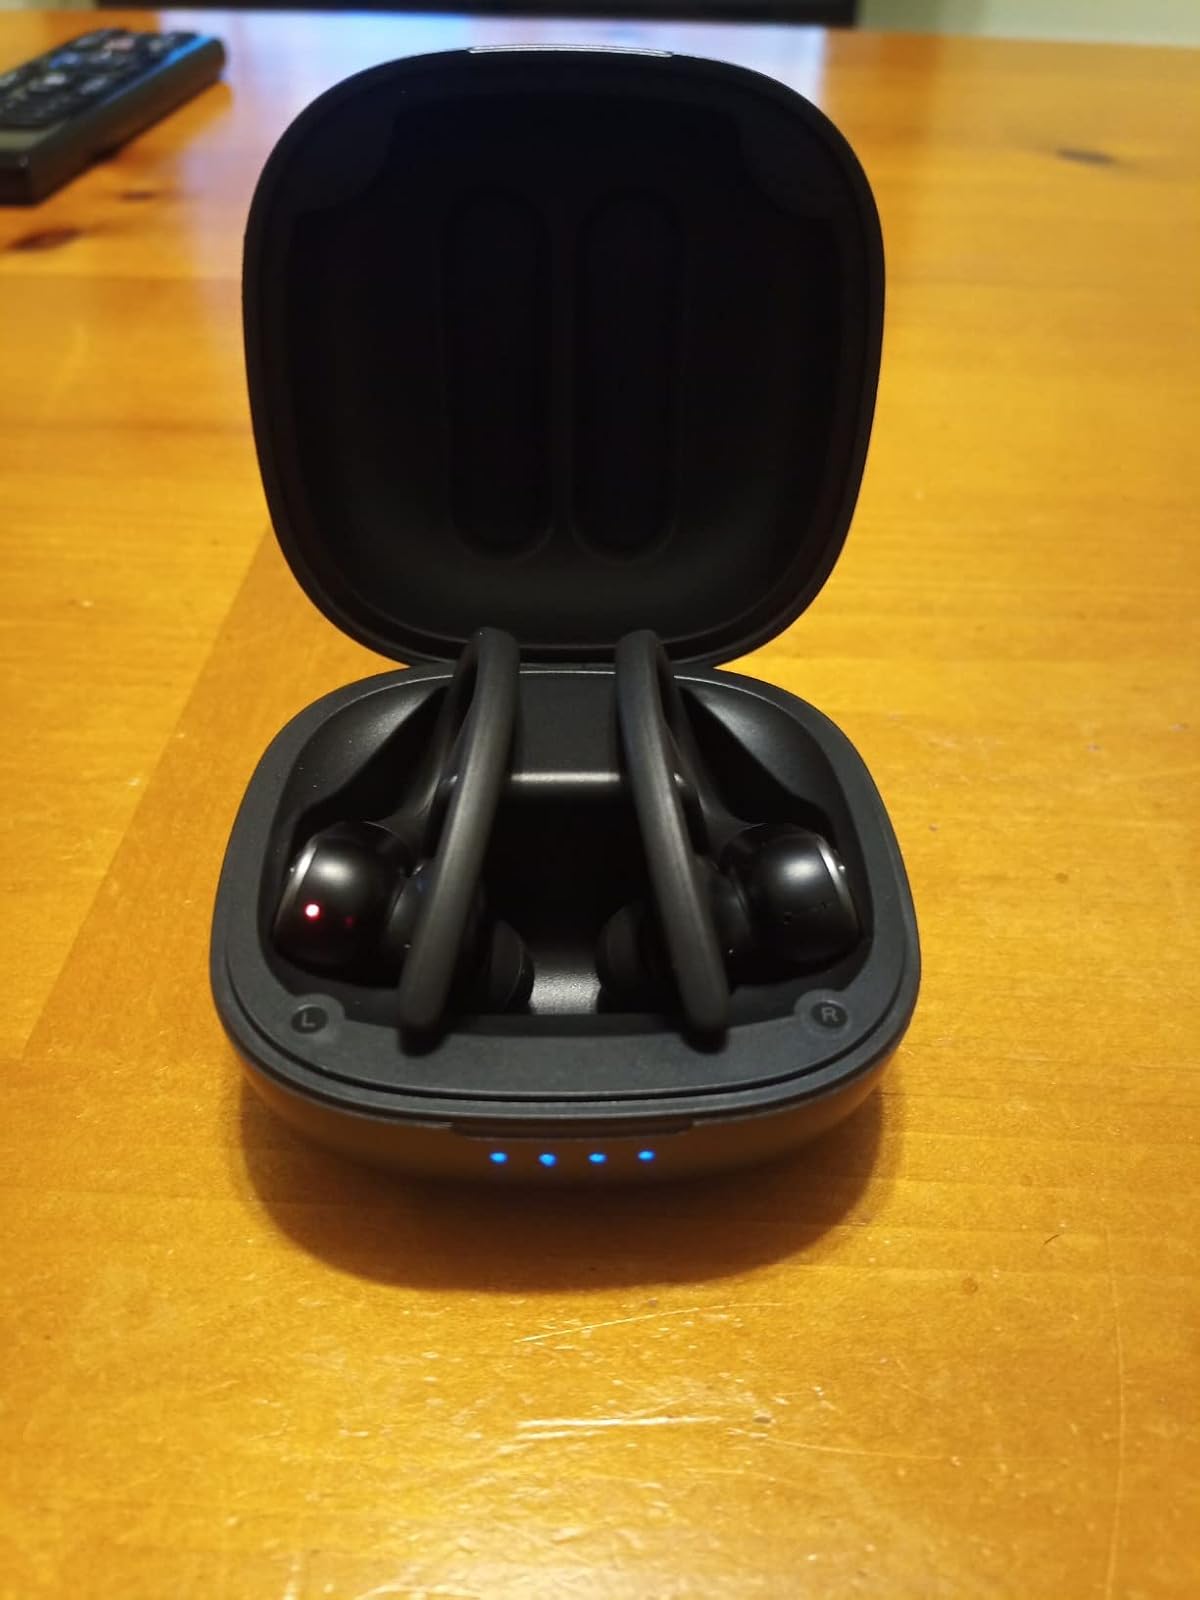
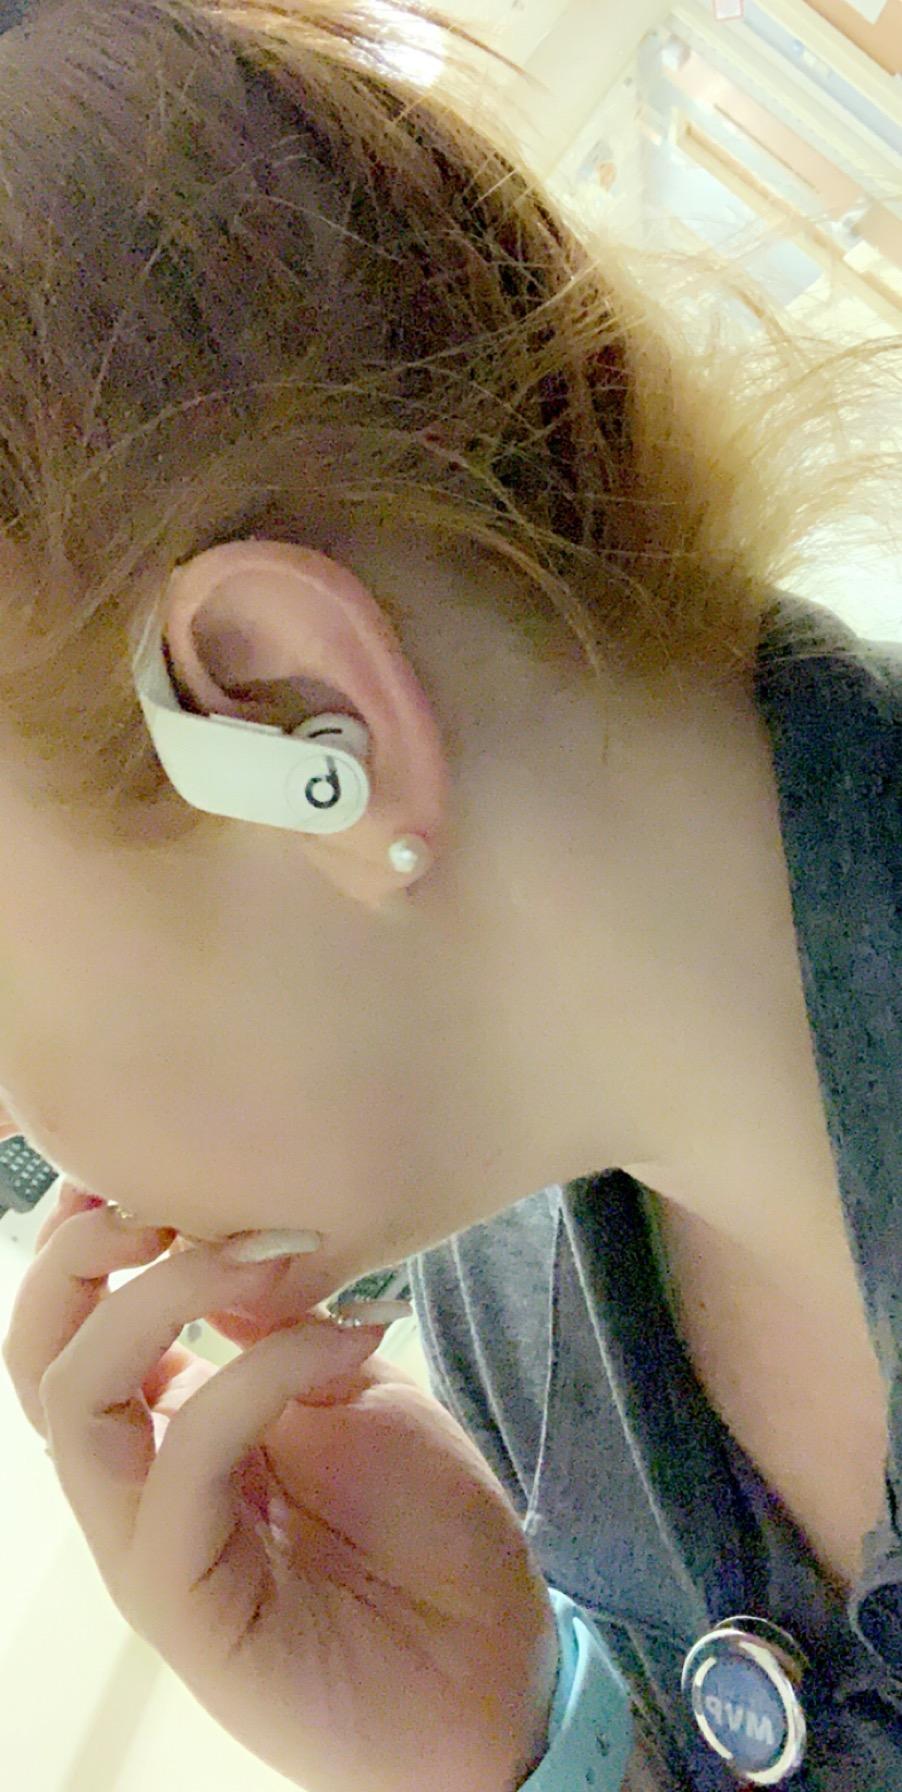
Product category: earbuds
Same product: no